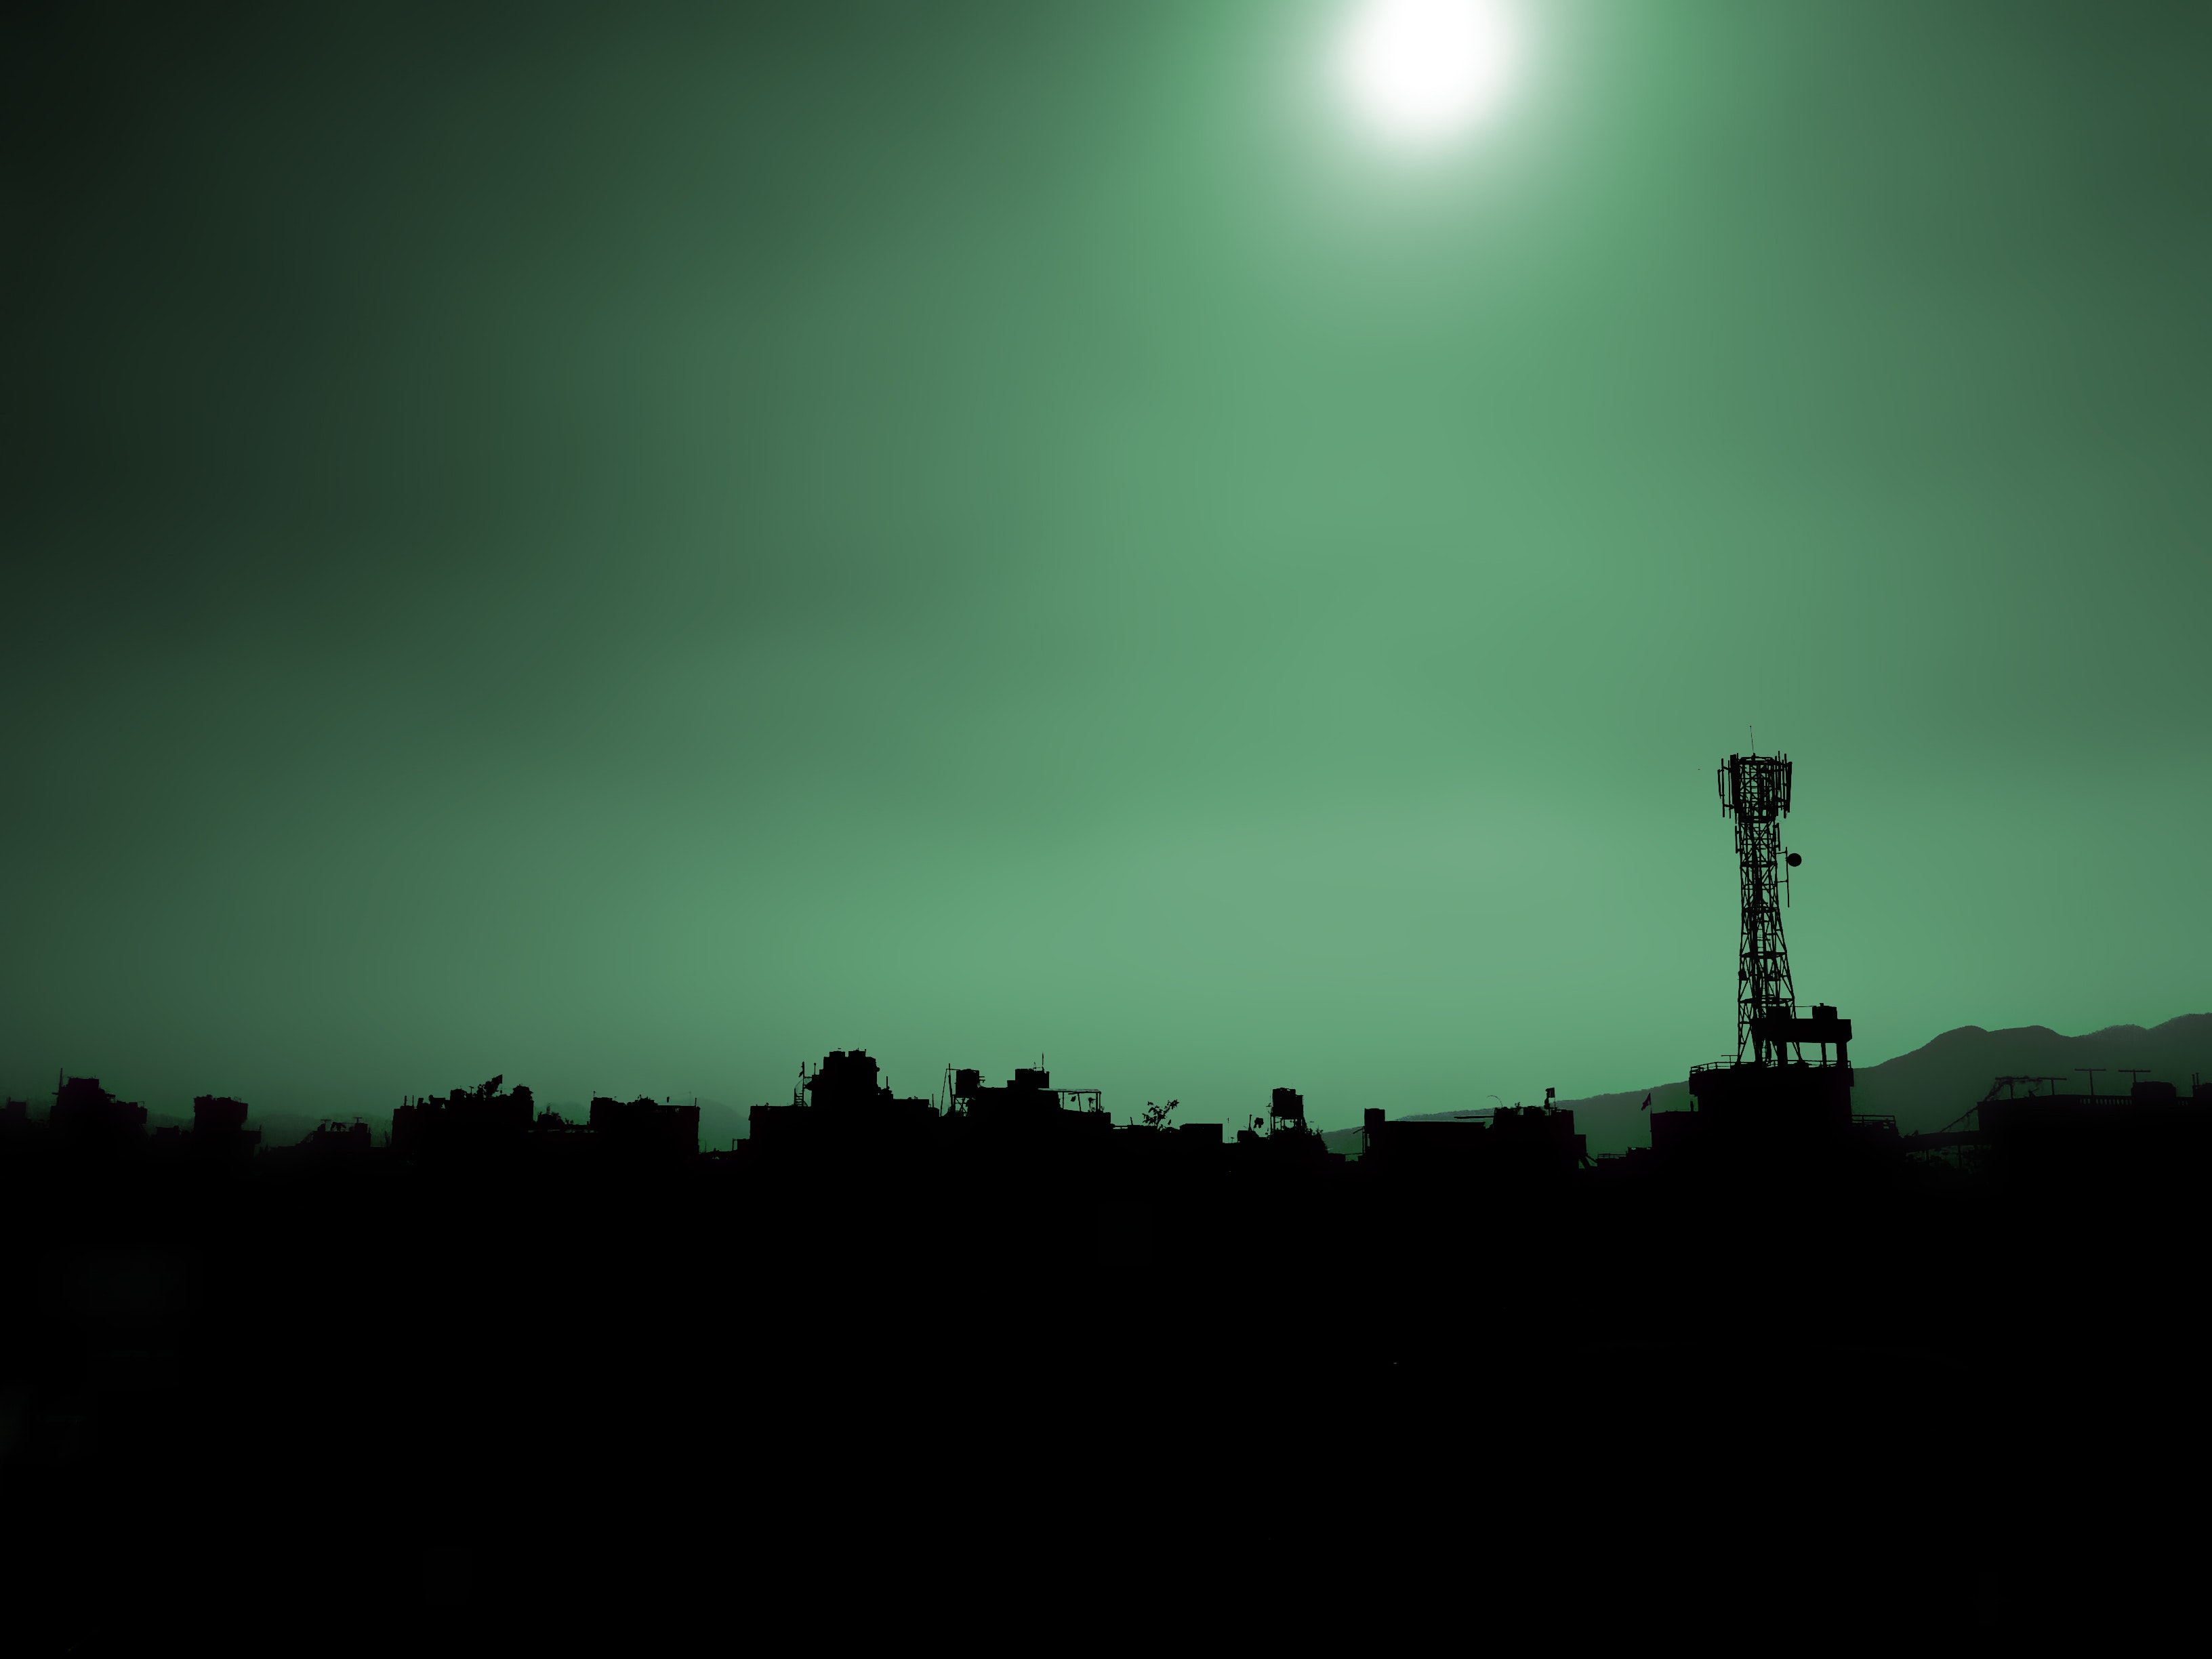
sky, light, atmospheric phenomenon, atmosphere, celestial event, darkness, night, midnight, astronomical object, calm, horizon, photography, moonlight, tower, beacon, cloud, evening, backlighting, eclipse